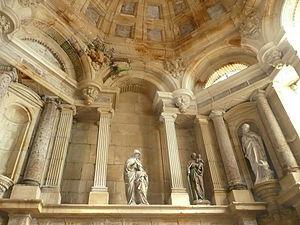
La cathédrale Saint-Étienne de Toul est un édifice de style gothique remarquable par sa façade occidentale, chef-d'œuvre du gothique flamboyant, et par son cloître gothique, le deuxième plus grand de ce style en France, et deux chapelles Renaissance. C'est, avec Notre-Dame-de-l'Annonciation de Nancy, l'une des deux cathédrales du diocèse de Nancy-Toul.